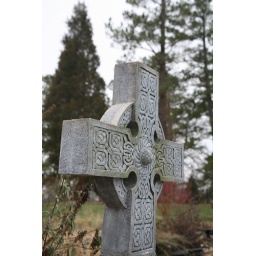
Celtic cross in flower garden